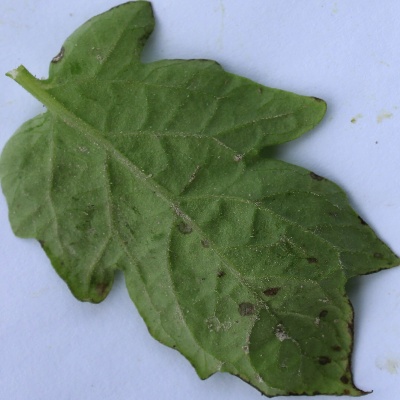
Crop: Tomato
Condition: septoria leaf spot